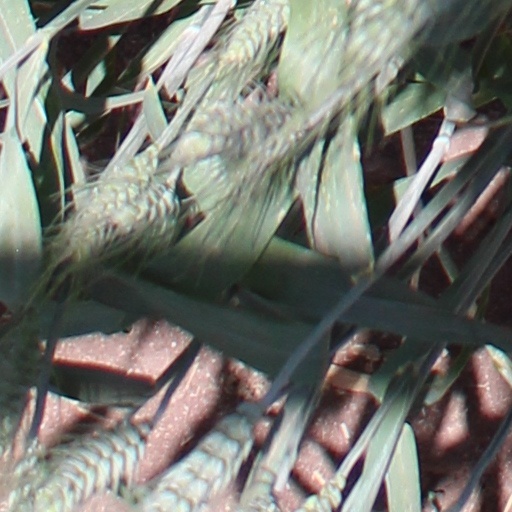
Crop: wheat